Hansel and Gretel (2007 film)

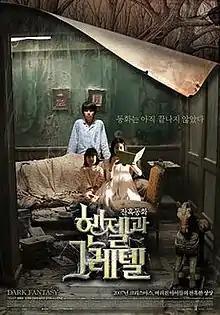
Theatrical release poster

Hansel and Gretel is a 2007 South Korean dark fantasy horror film directed by Yim Pil-sung starring Chun Jung-myung, Eun Won-jae, Shim Eun-kyung and Jin Ji-hee.